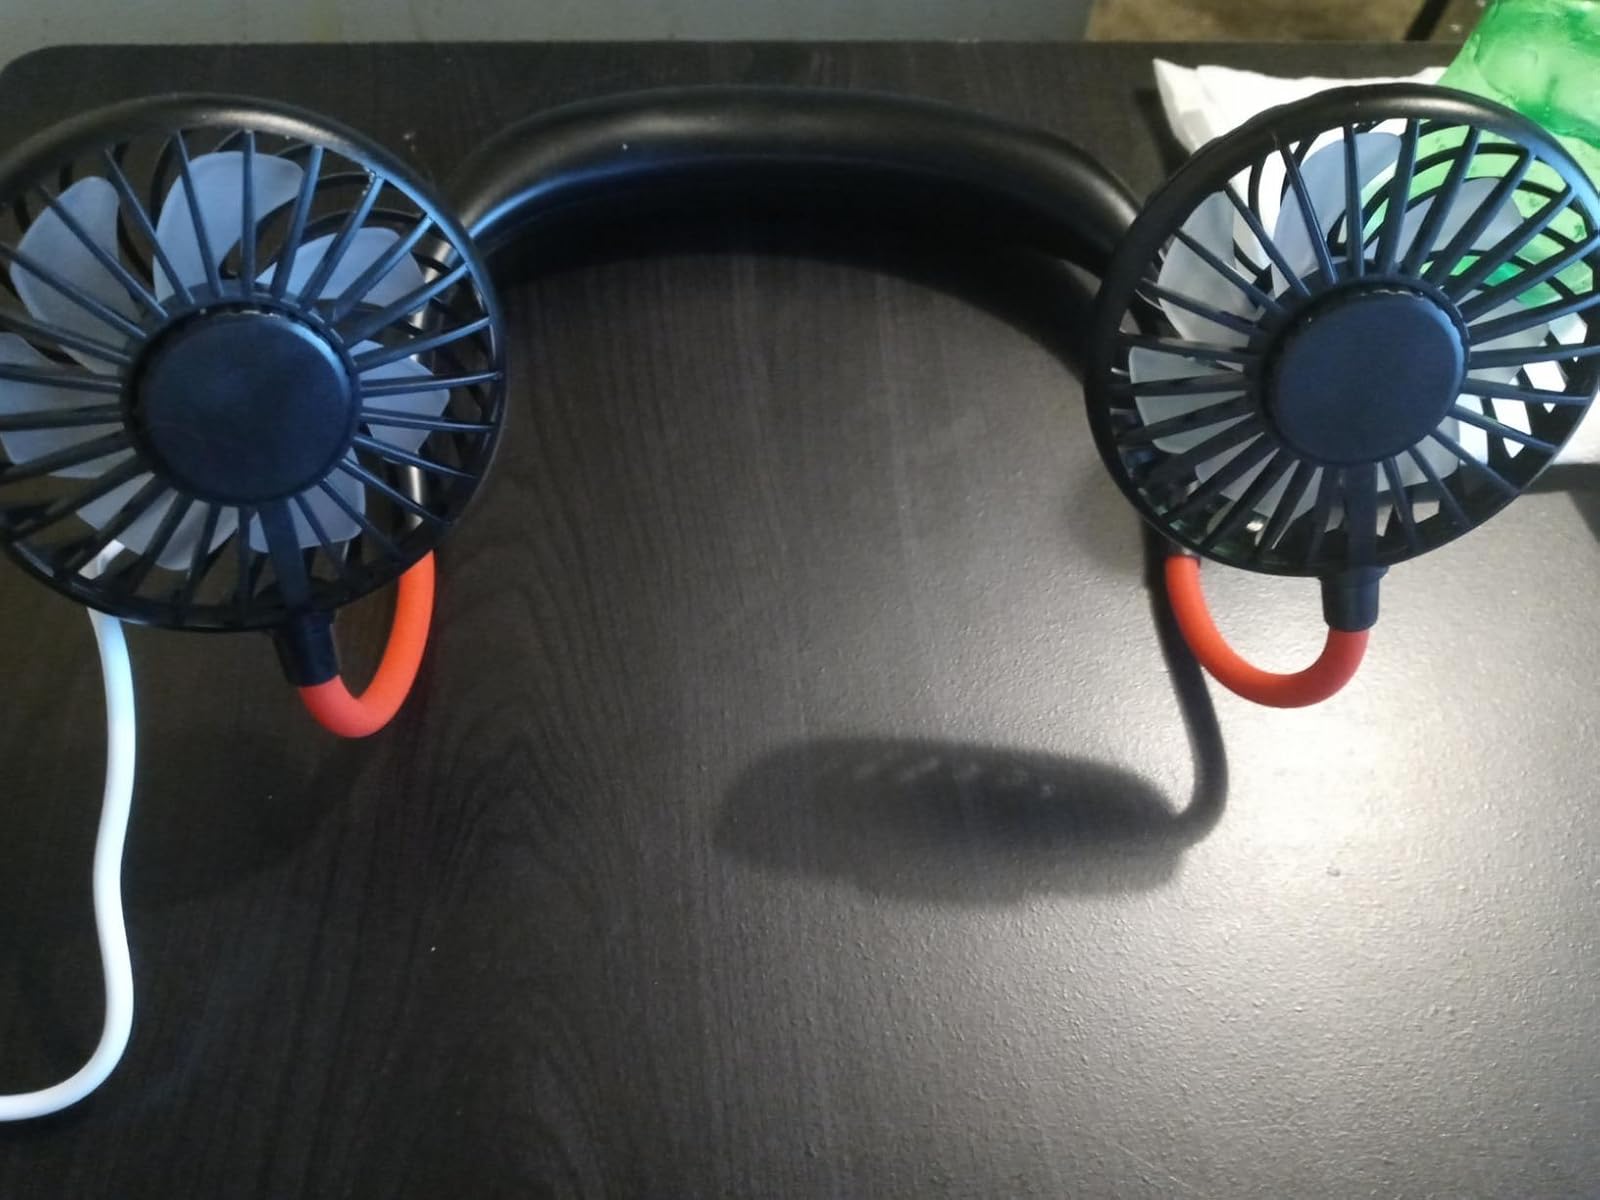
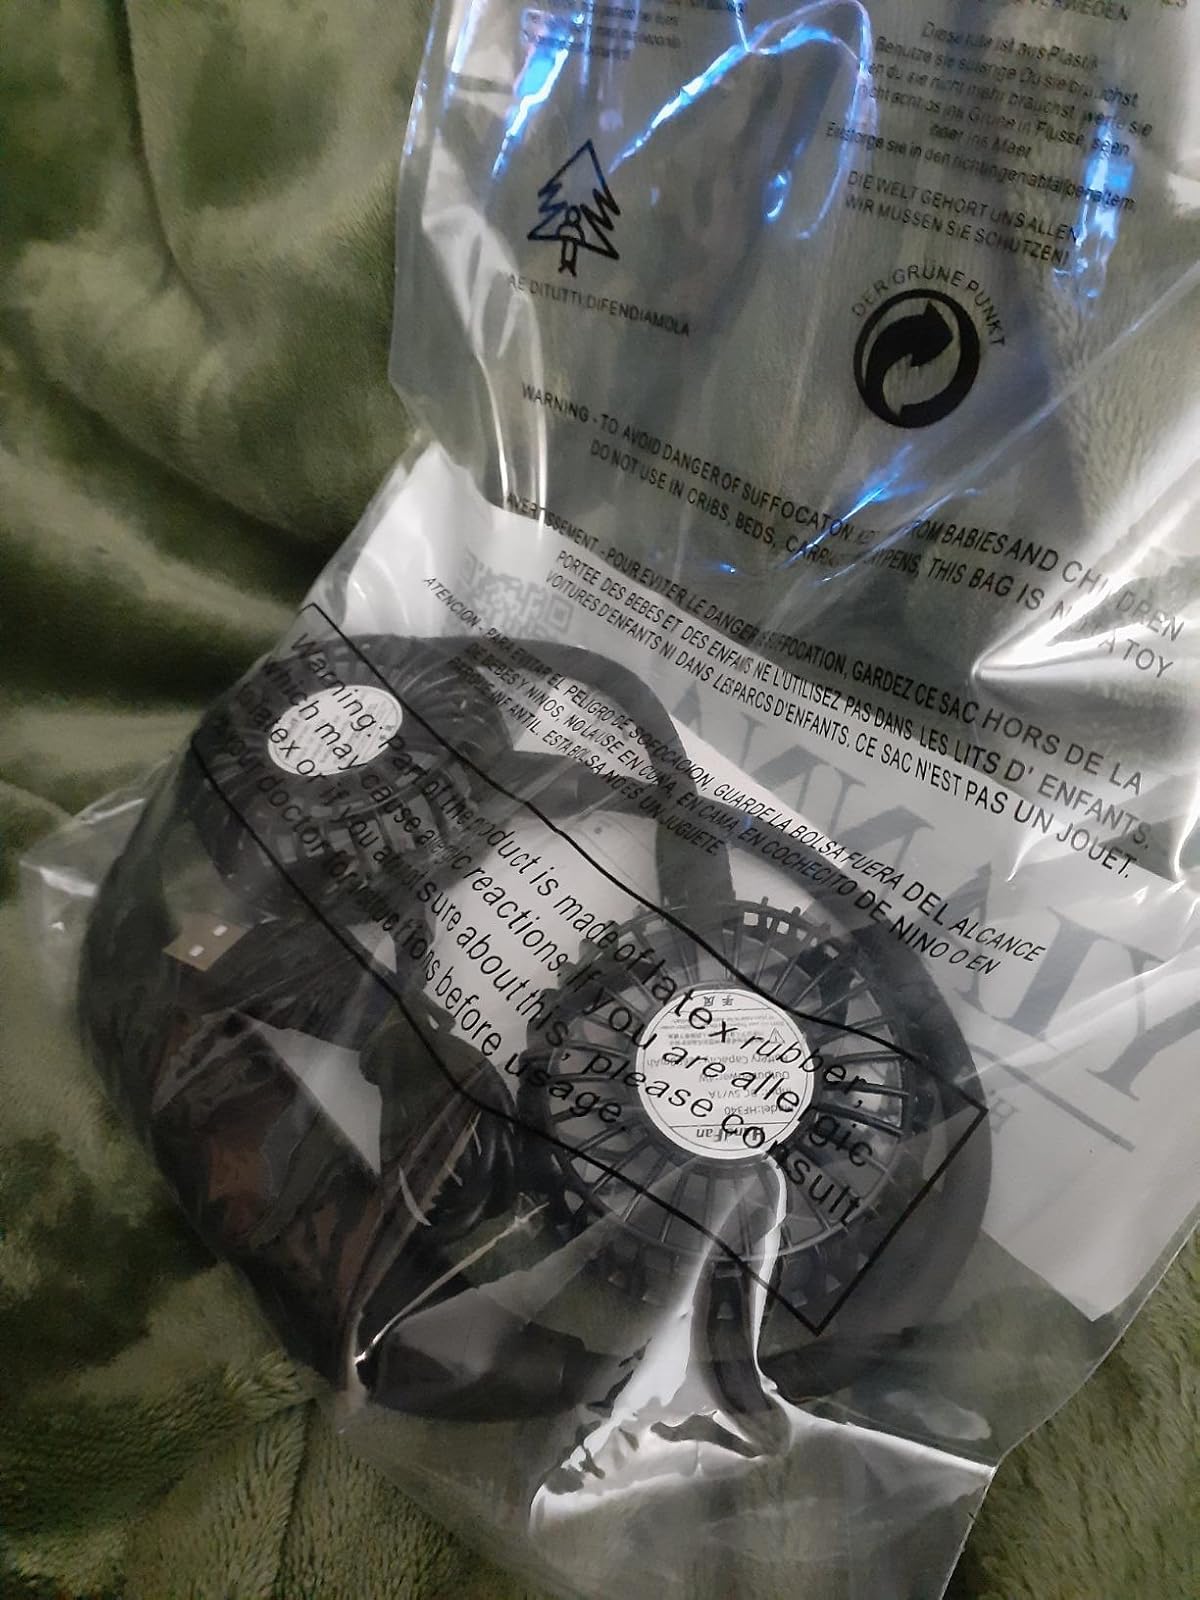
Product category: fan
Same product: no